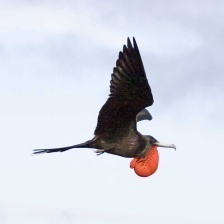
Species: FRIGATE
Scientific name: FREGATIDAE